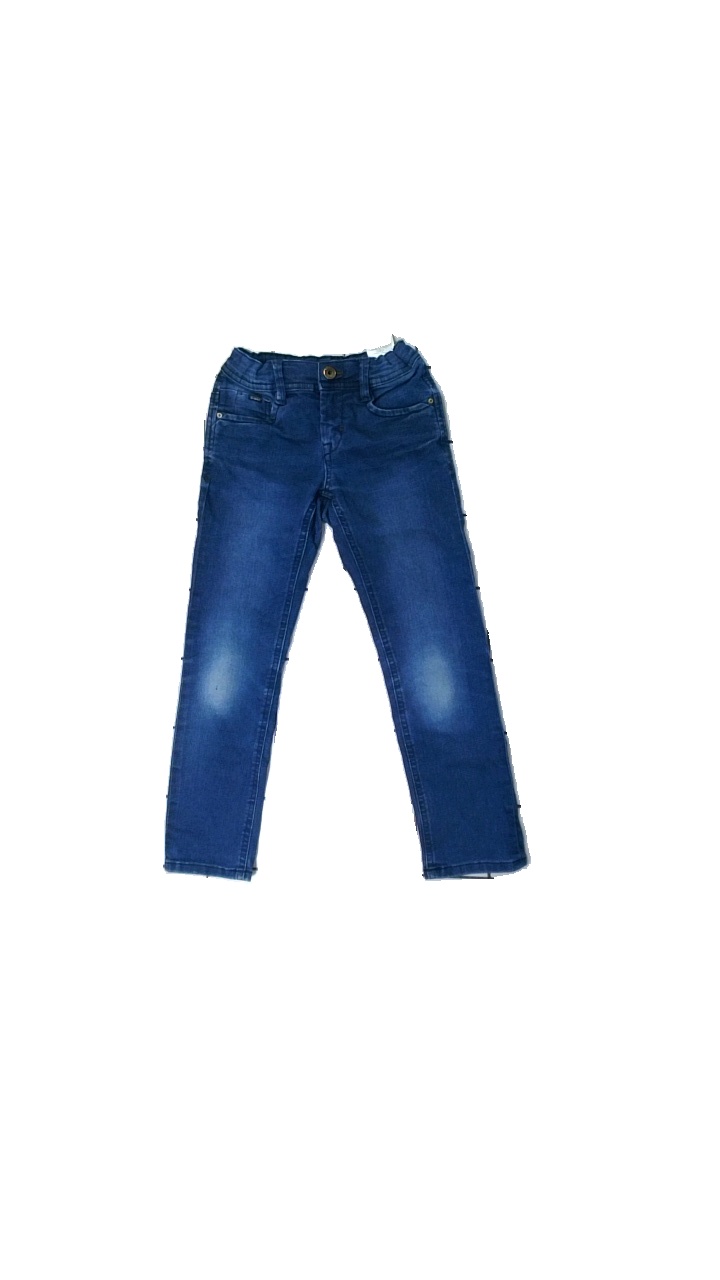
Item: Jeans (Children)
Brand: Name It
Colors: Blue
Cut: Regular
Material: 74% cotton, 26% viscose
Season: All
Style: Denim
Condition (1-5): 2
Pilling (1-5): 5
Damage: Slightly damaged knee
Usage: Recycle
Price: <50